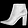
Label: Ankle boot